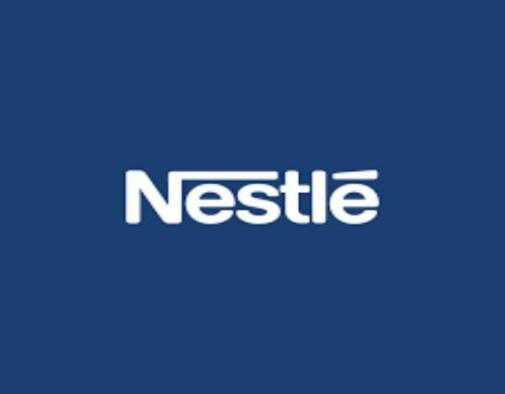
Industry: Food